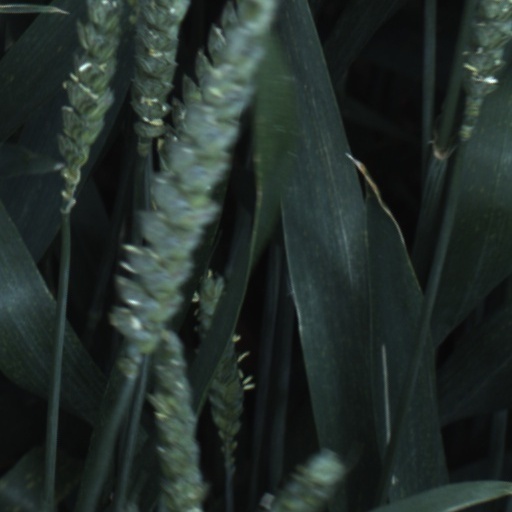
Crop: wheat